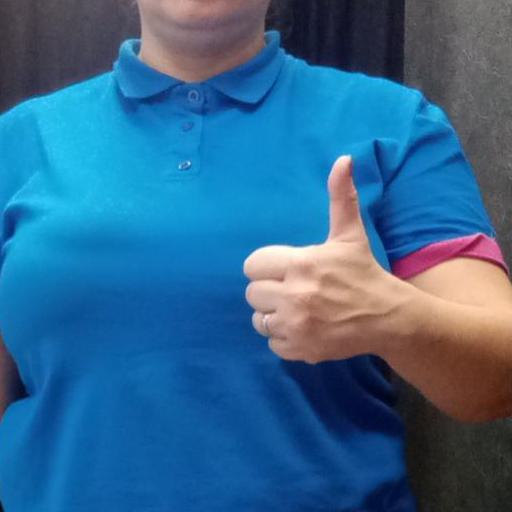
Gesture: like